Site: saxony
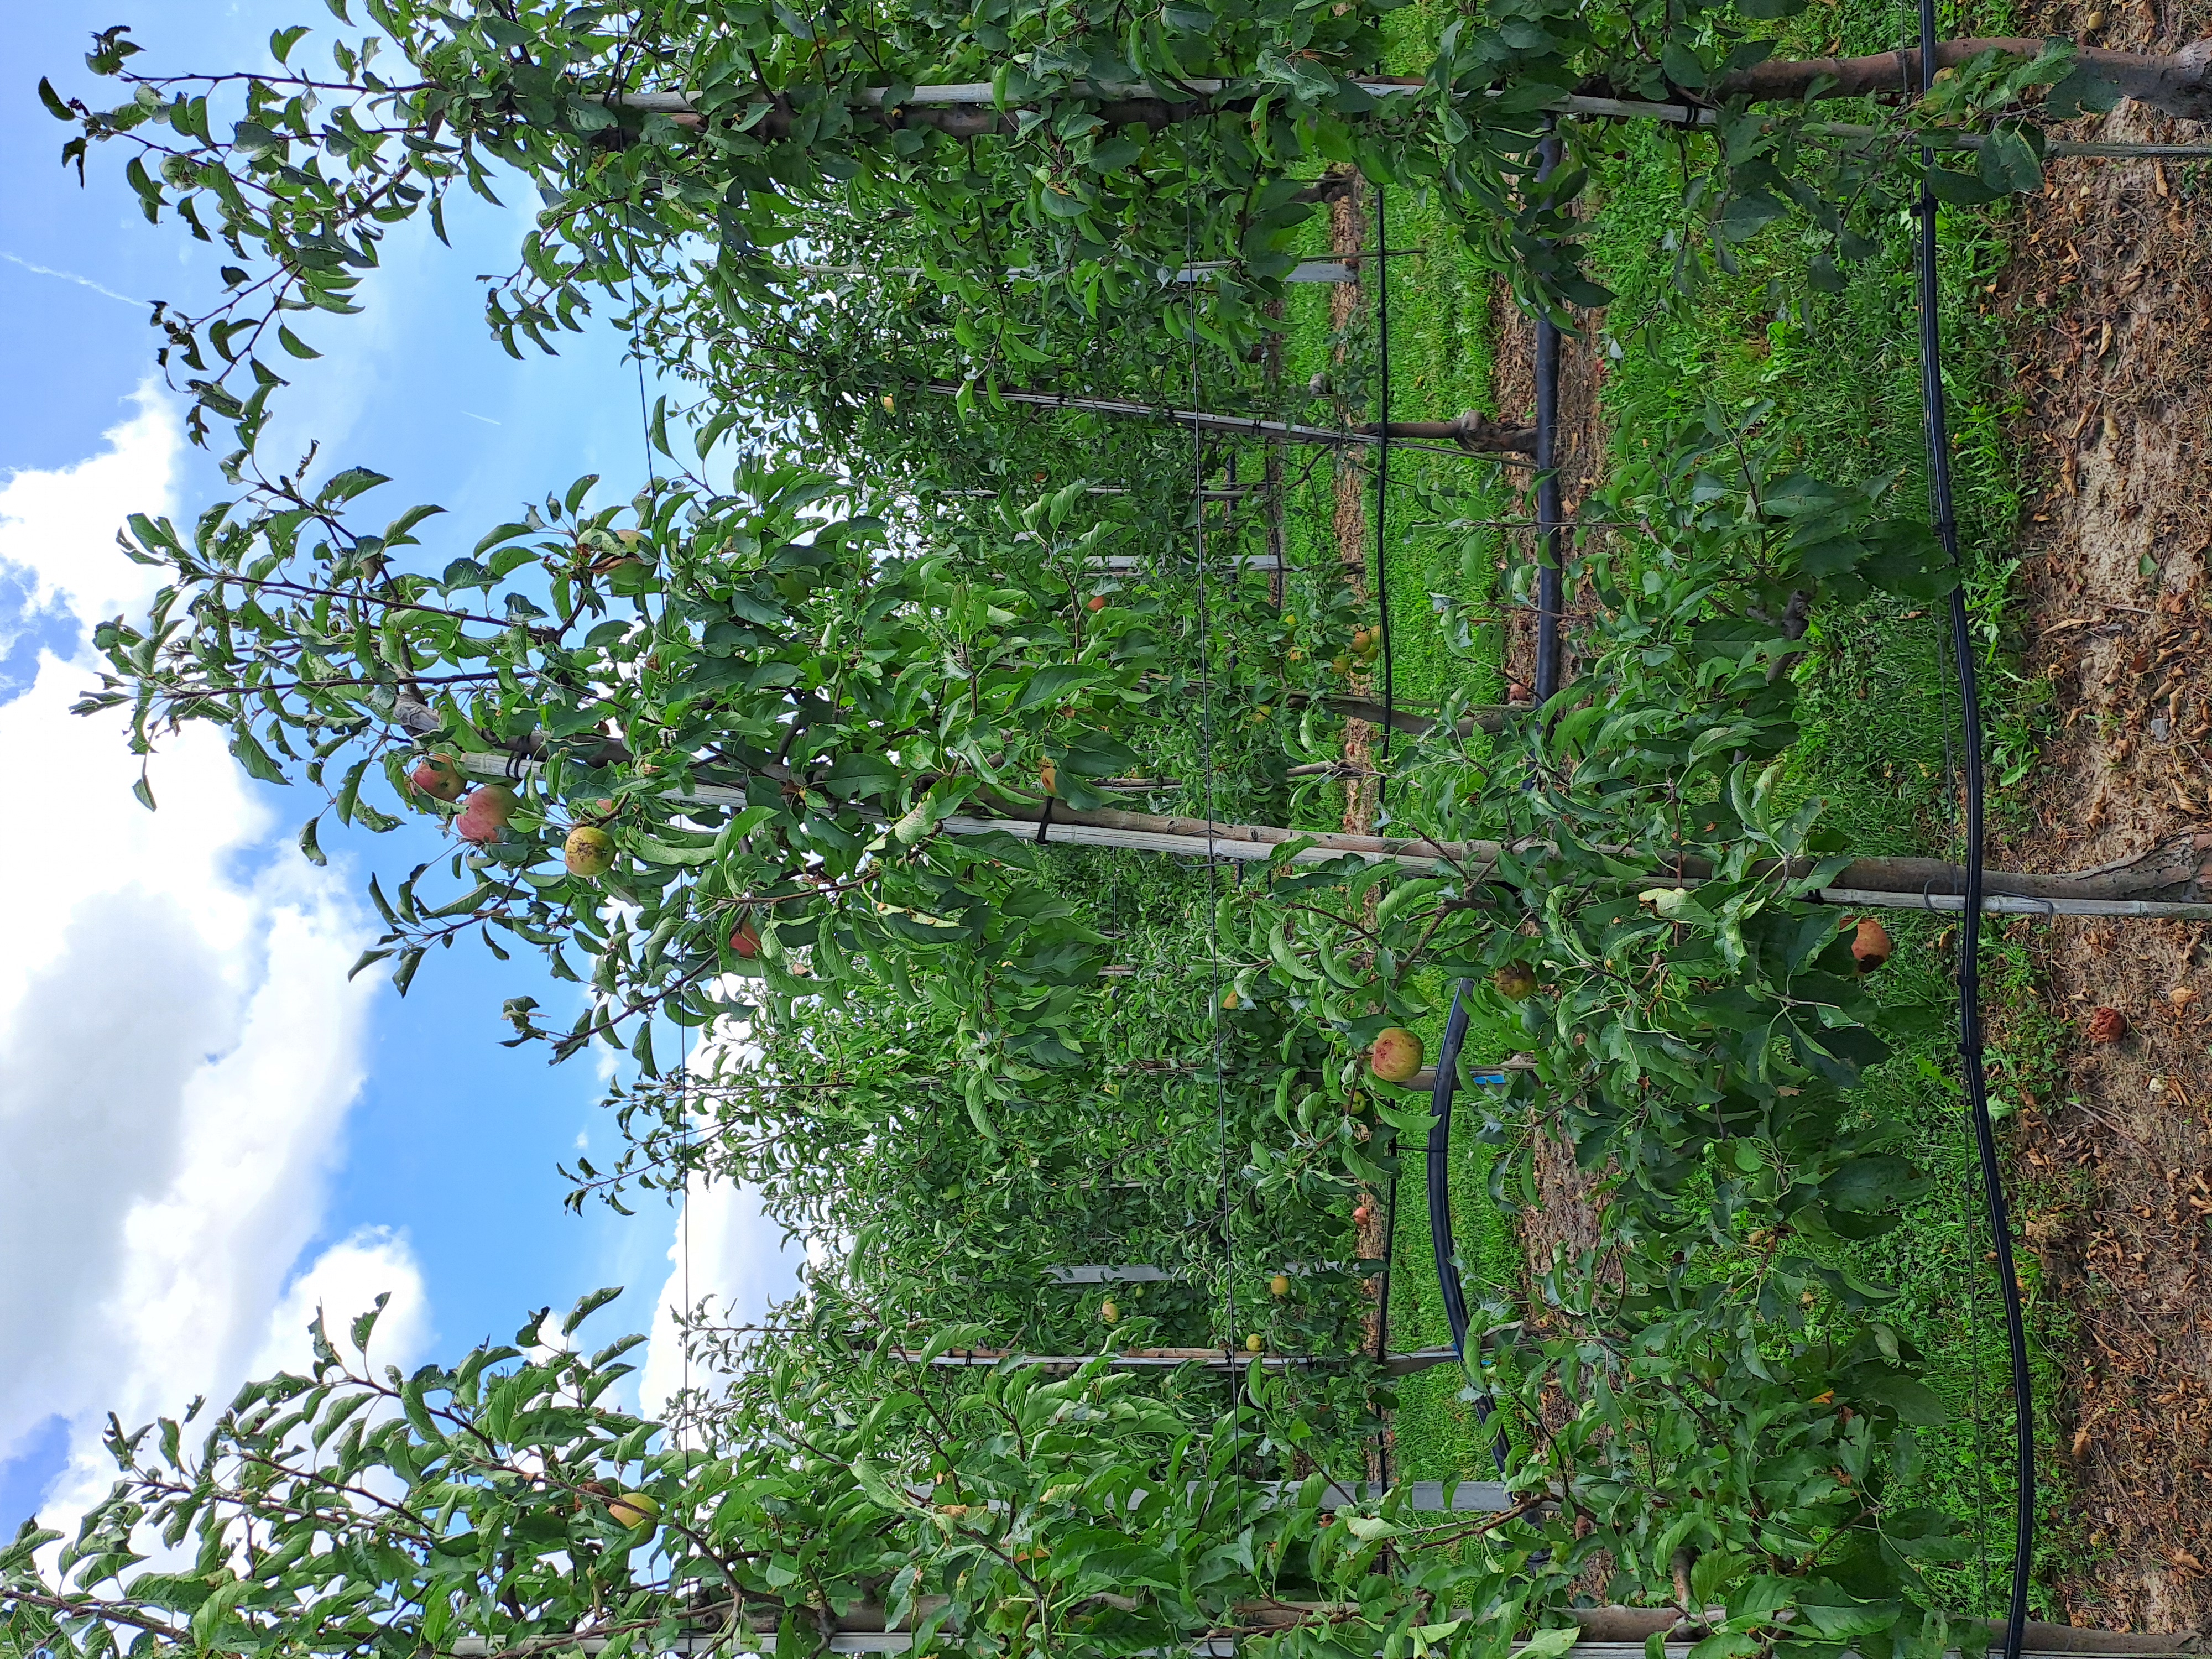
Growth stage (BBCH 85): Maturity of fruit and seed